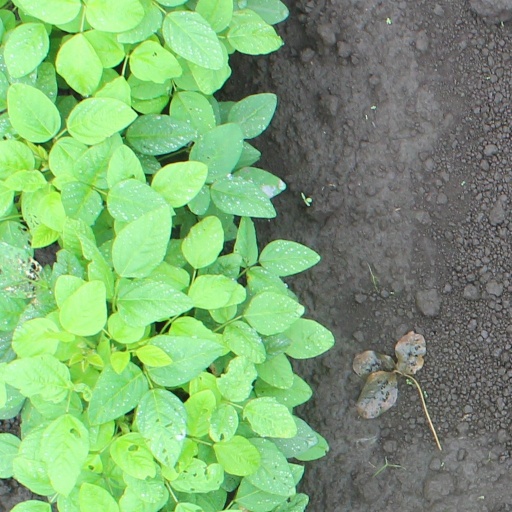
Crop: soybean